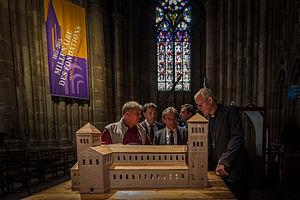
La cathédrale Notre-Dame de Strasbourg est une cathédrale gothique catholique située à Strasbourg, en région Grand Est, dans le département français du Bas-Rhin en Alsace.